The Amazing Race 6 (Latin American season)

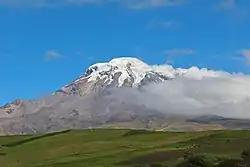
Teams concluded the seventh leg at the base of Chimborazo.

In this leg's first Roadblock, one team member had to utilize an indigenous blowgun known as a "putuna" to hit a hanging fruit to receive their next clue.